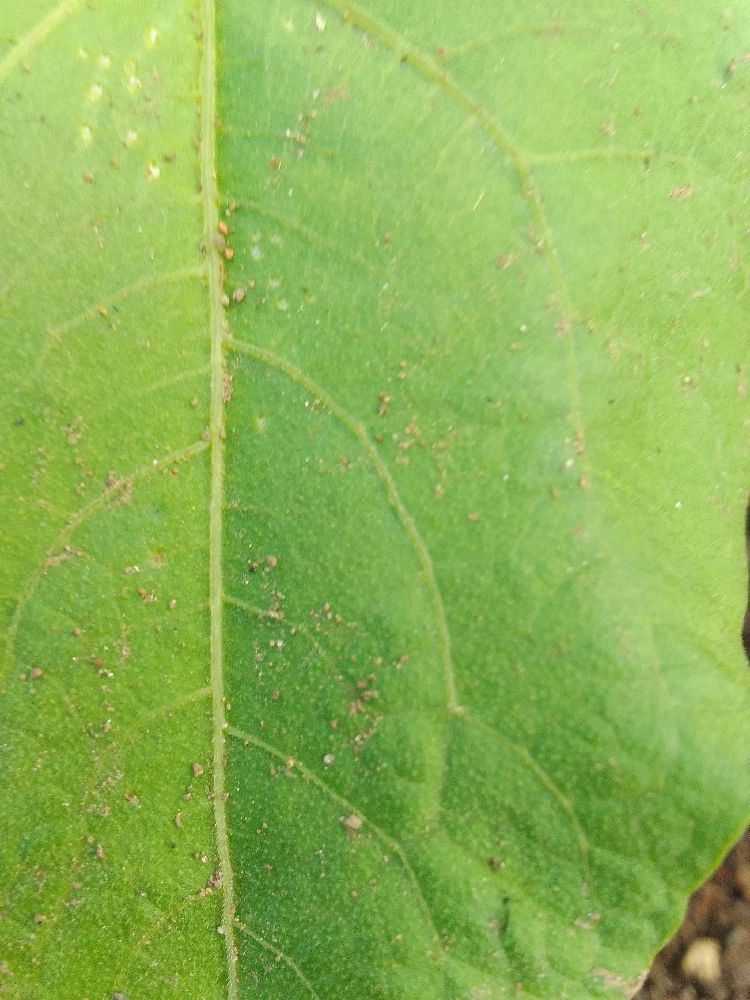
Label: healthy